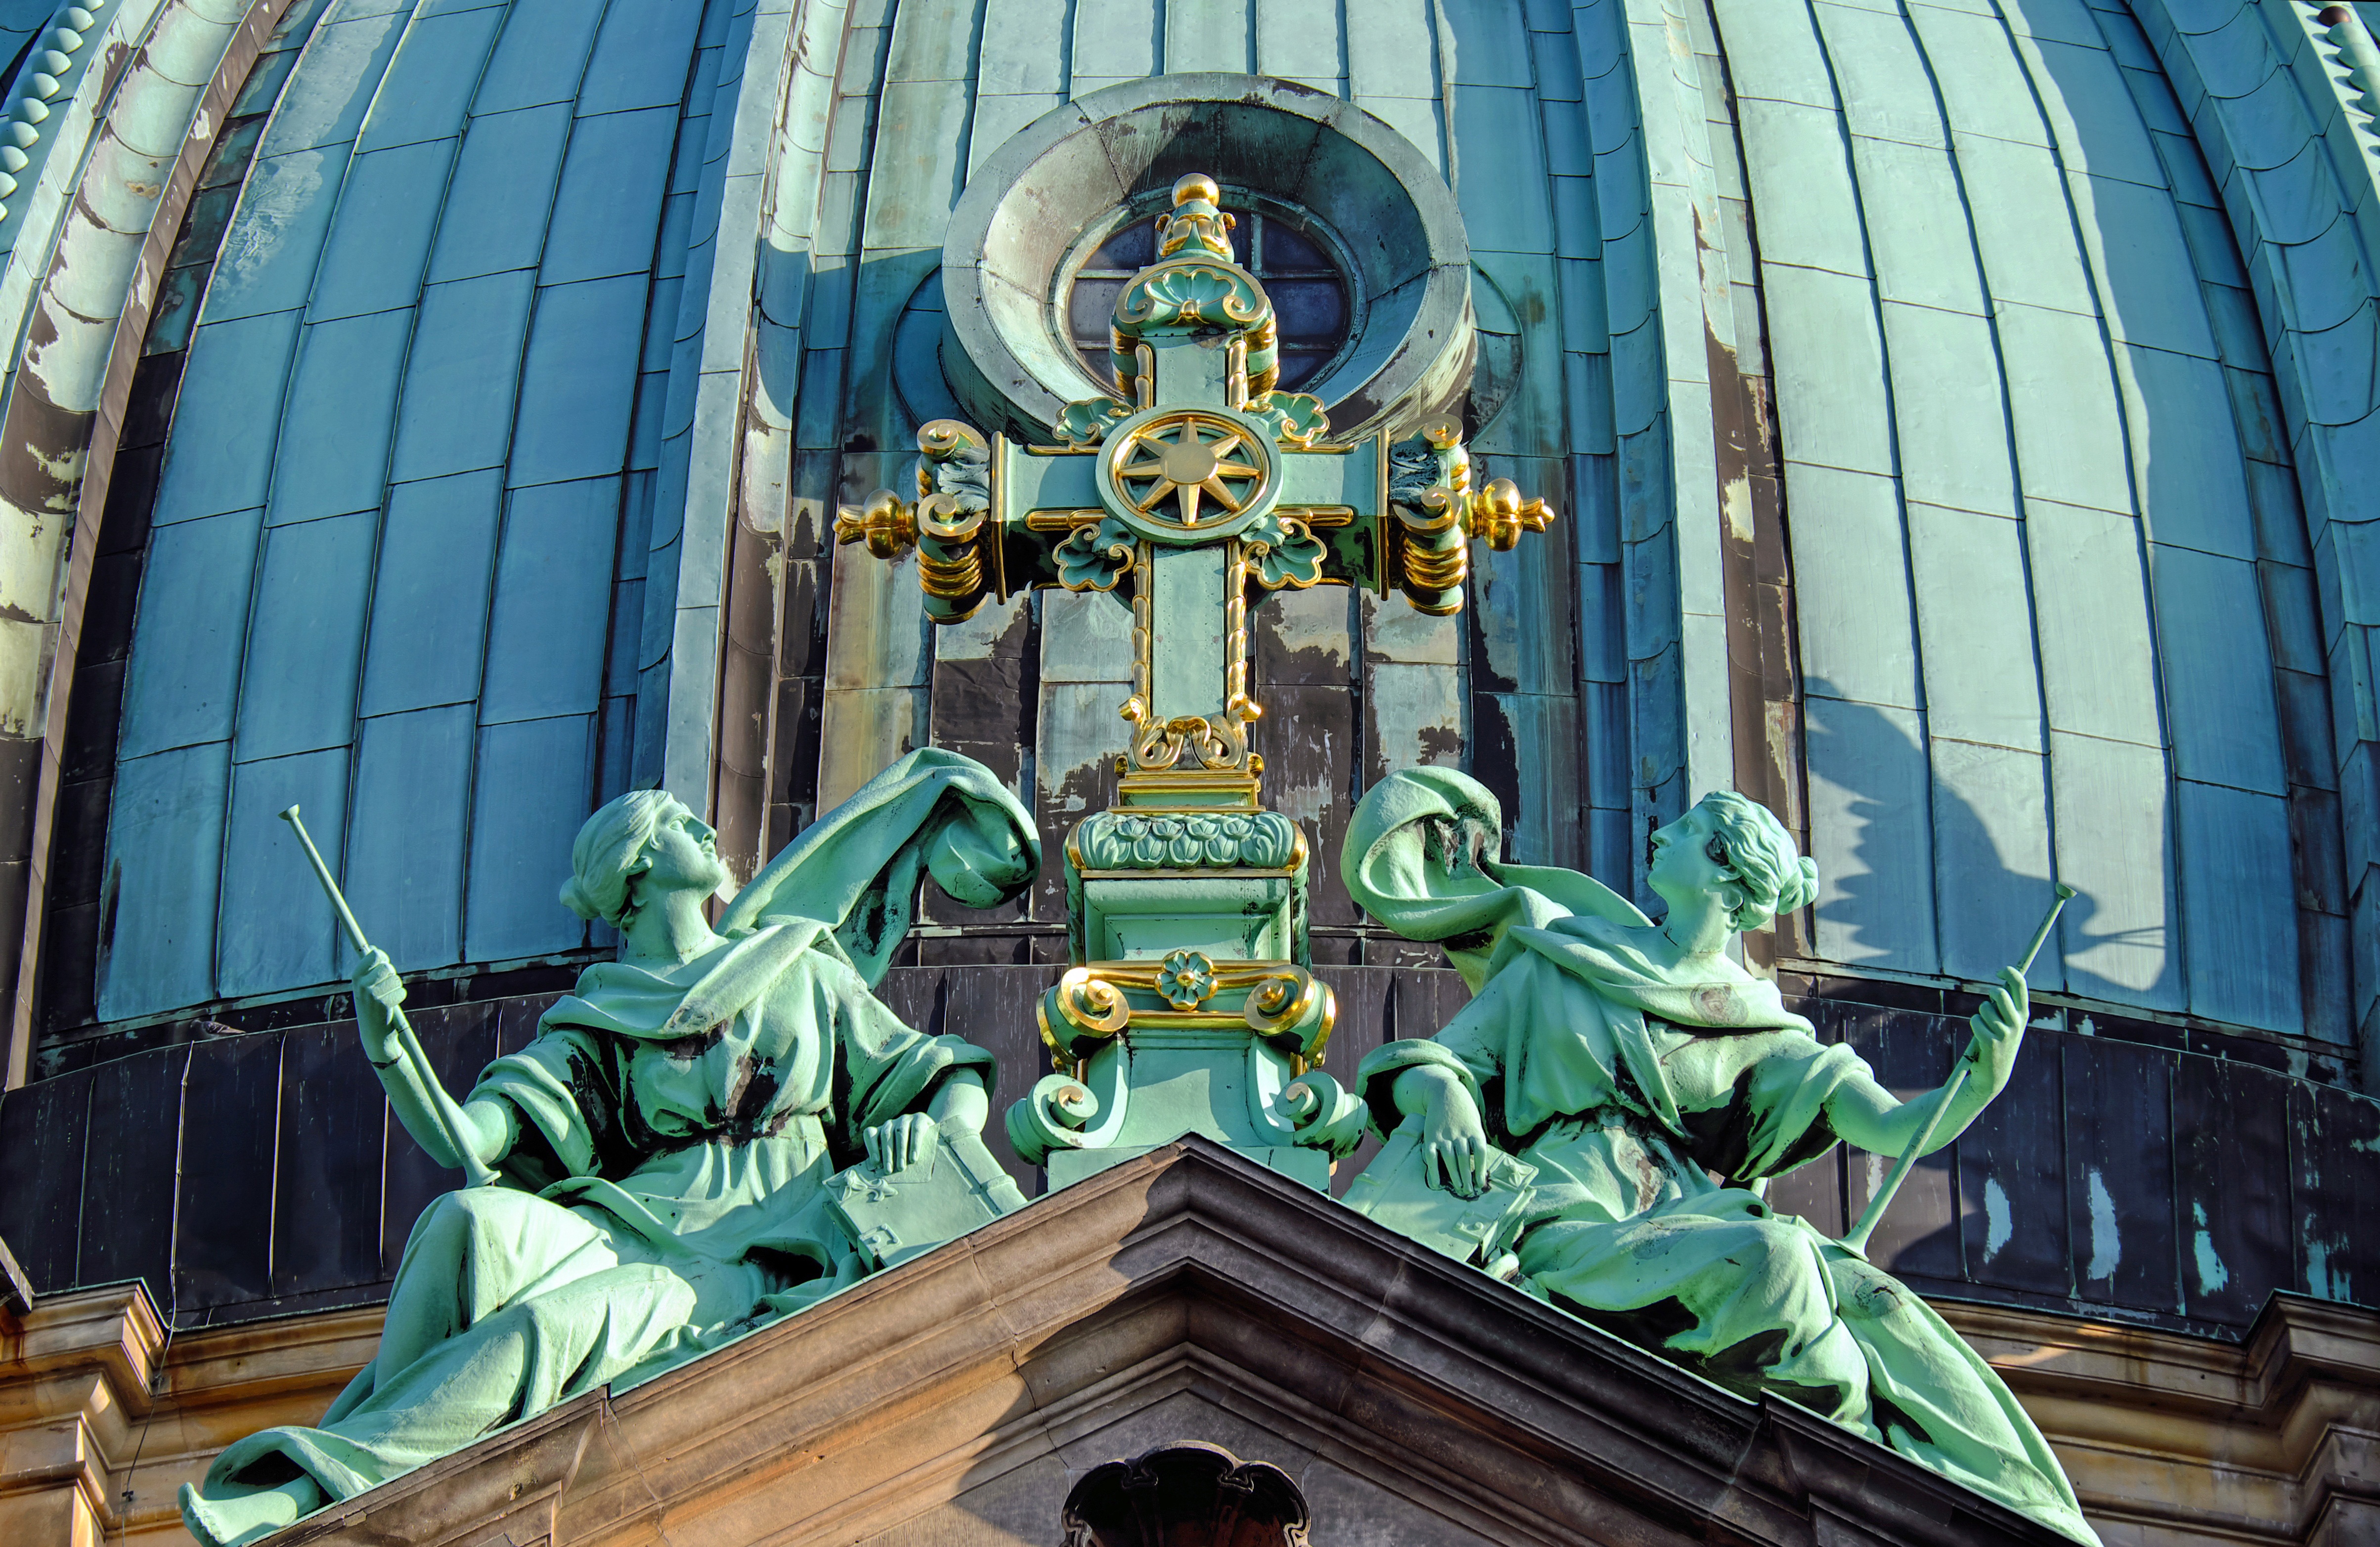
architecture, building, statue, landmark, church, cathedral, cross, place of worship, angel, copper, dome, historically, screenshot, gold leaf, berlin cathedral, capital berlin